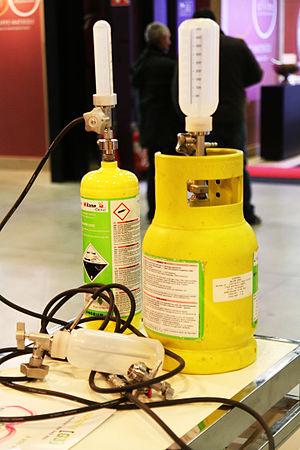
Sulfidoseur permettant de libérer du SO2 sous pression
Le dioxyde de soufre est un gaz de formule chimique SO₂, c'est-à-dire qu'il comporte un atome de soufre et deux atomes d'oxygène.